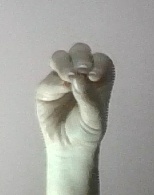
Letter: ha